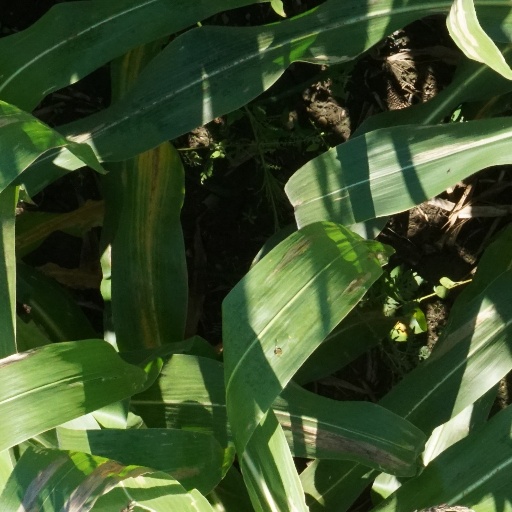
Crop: maize; corn